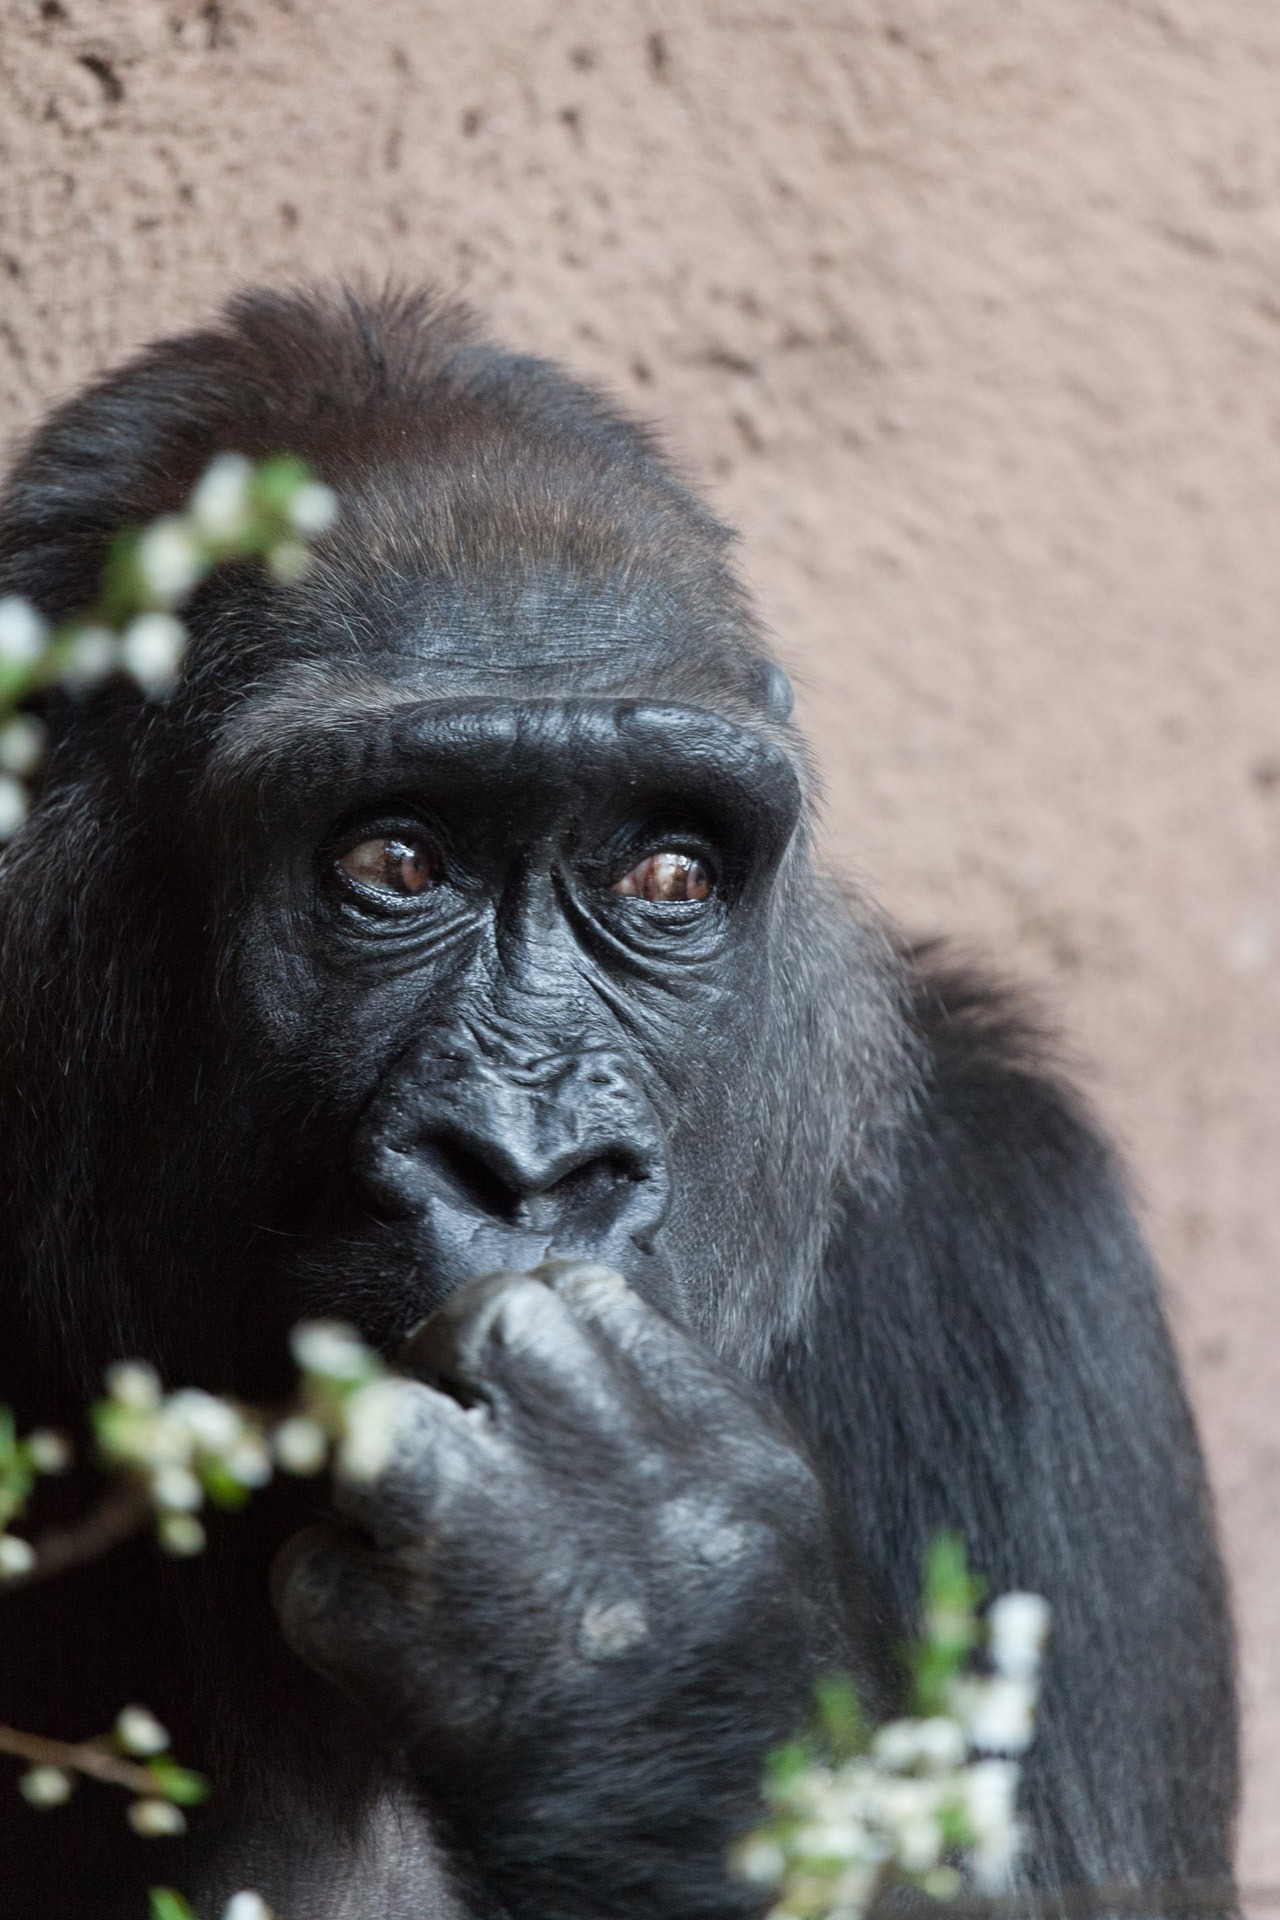
animal, wildlife, wild, zoo, portrait, africa, mammal, black, monkey, fauna, primate, gorilla, chimpanzee, face, eyes, ape, head, endangered, vertebrate, big, western gorilla, great ape, common chimpanzee